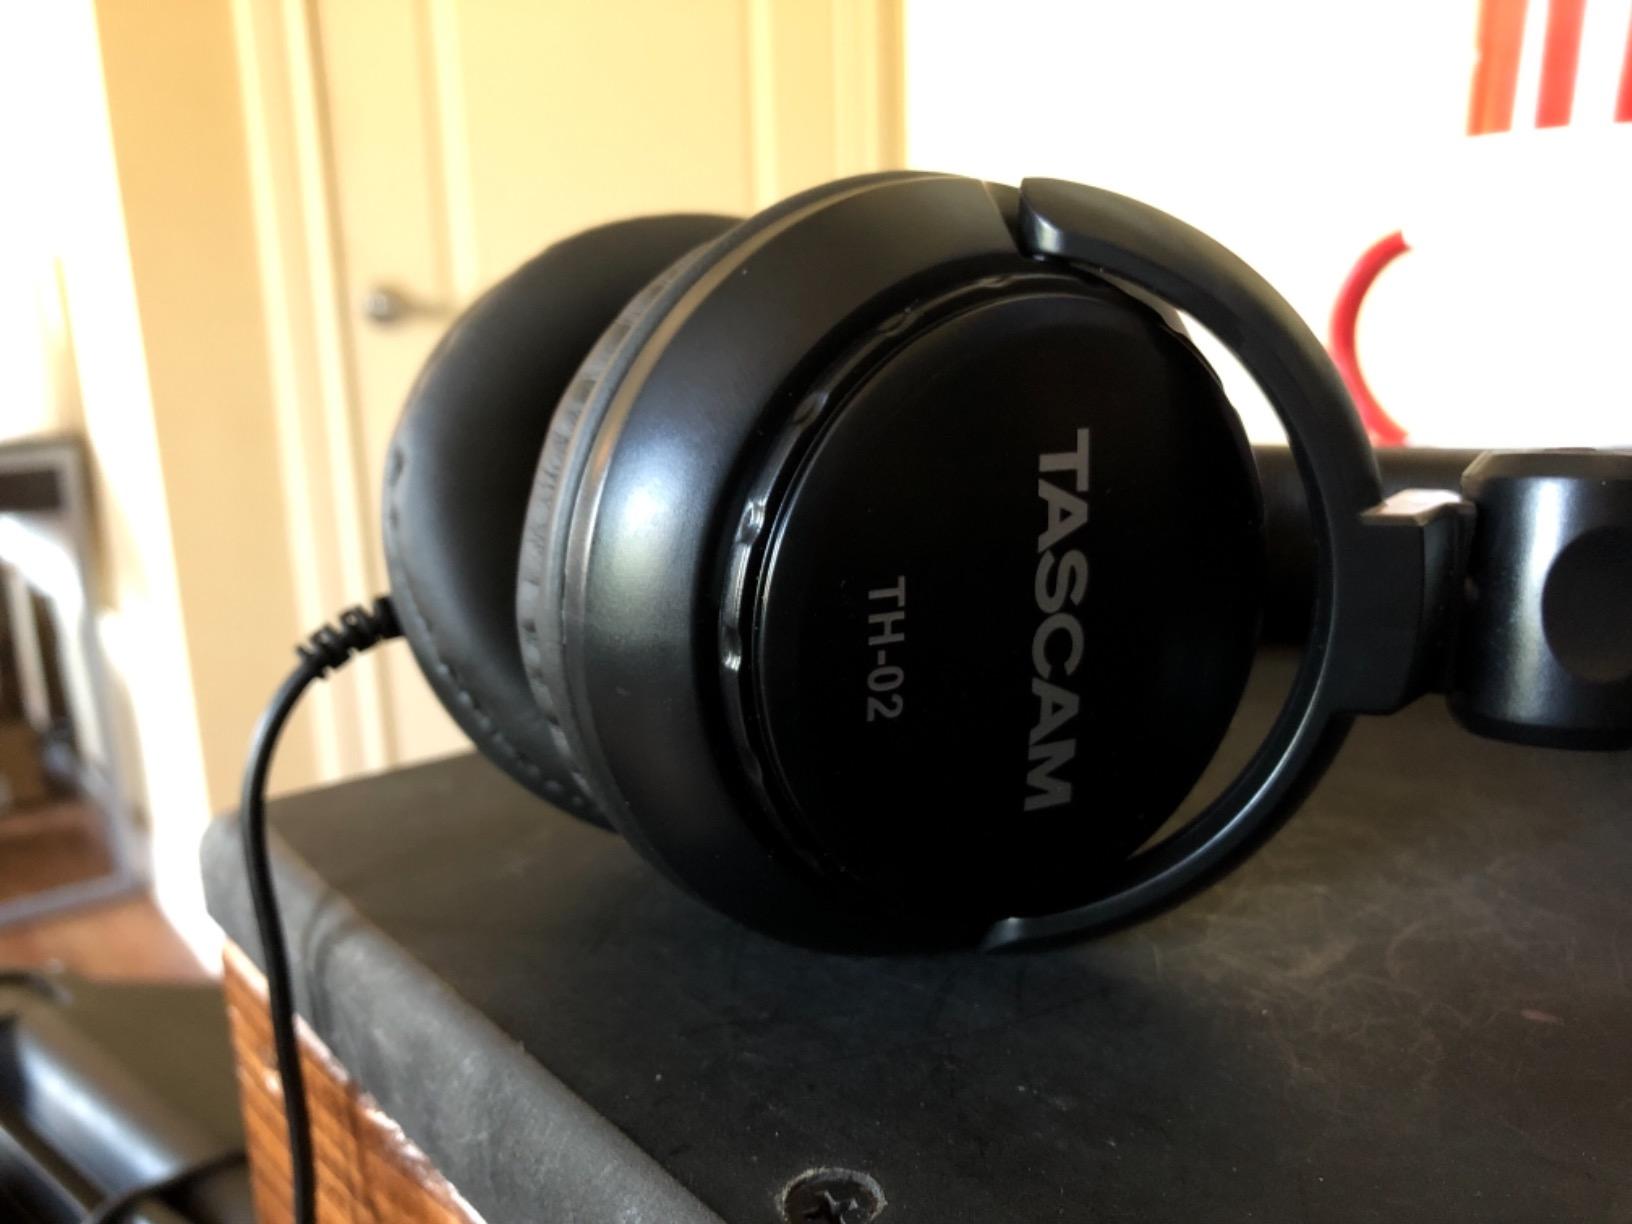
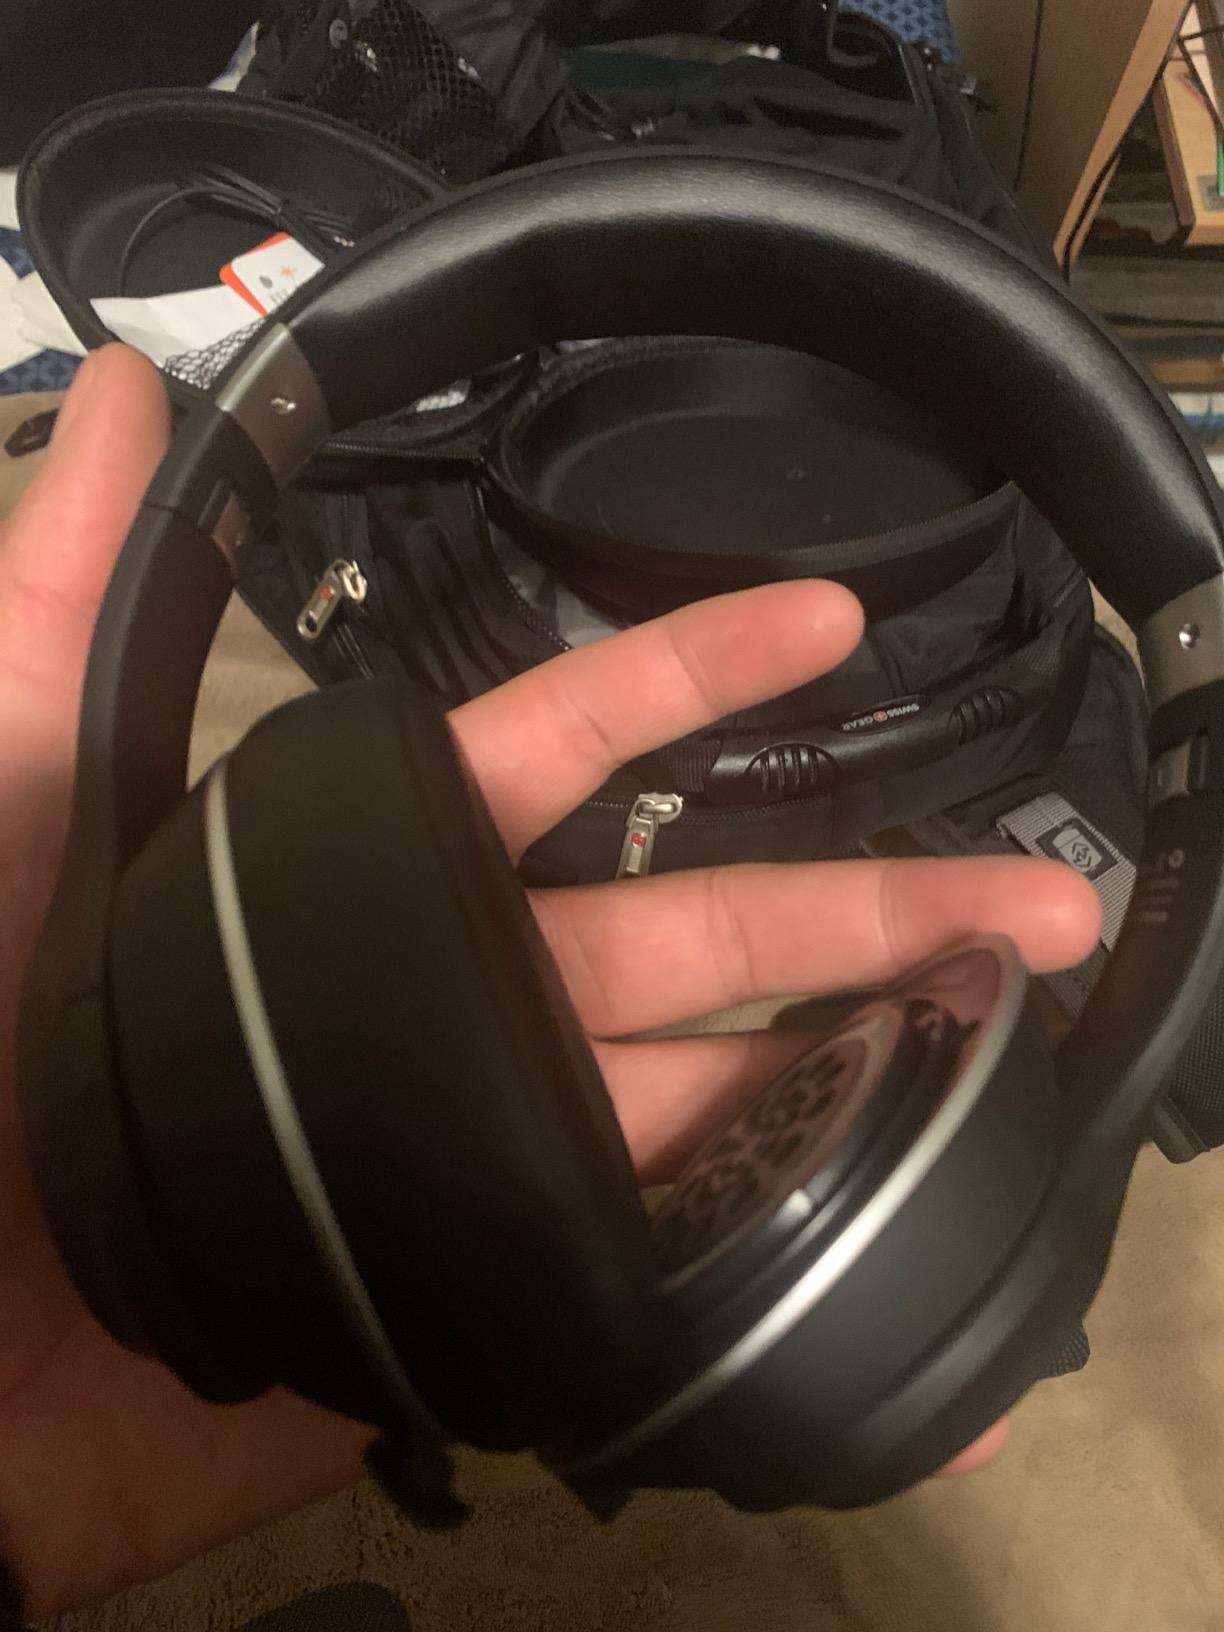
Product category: headphones
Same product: no